Mulwala

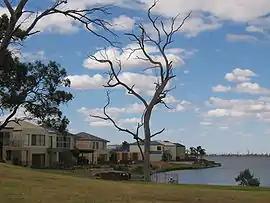
New residential development on the shore of Lake Mulwala.

Mulwala (locally , elsewhere also ) is a town in the Federation Council local government area in the Riverina district of New South Wales, Australia. Situated on Lake Mulwala, an artificial lake formed by the damming of the Murray River, it forms a "twin town" with the larger town of Yarrawonga across the border in Victoria. At the 2021 census, Mulwala had a population of 2,557 people. The town's name is derived from an aboriginal word for 'rain'.